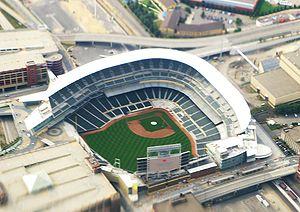
Les Twins du Minnesota sont une franchise de baseball basée à Minneapolis évoluant dans la Ligue majeure de baseball. Cette franchise qui compte trois victoires en Séries mondiales est créée en 1901 à Washington et est transférée à Minneapolis en 1961.
La saison 2010 des Twins du Minnesota est la 110ᵉ saison en Ligue majeure pour cette franchise.